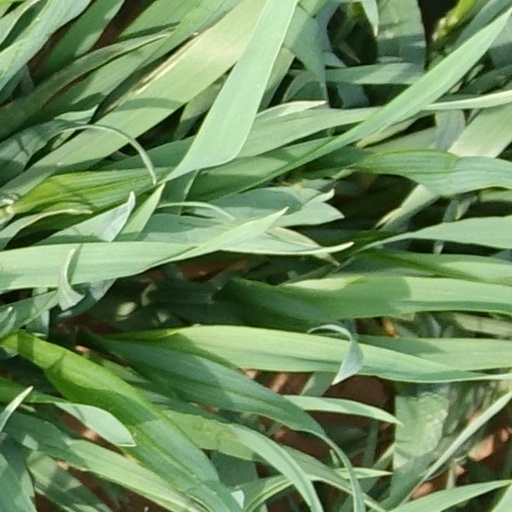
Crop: wheat